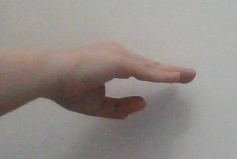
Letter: jeem